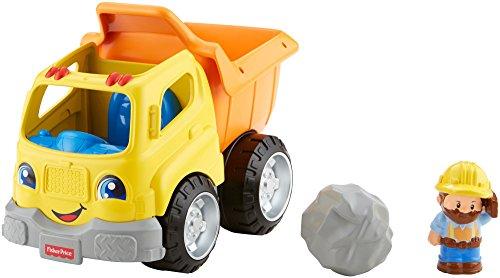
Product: Fisher-Price Little People Dump Truck
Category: Toys & Games | Baby & Toddler Toys
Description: Includes dump truck, construction worker figure and boulder piece.
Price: $16.45
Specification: ProductDimensions:10.2x5.6x8inches|ItemWeight:1.25pounds|ShippingWeight:1.75pounds(Viewshippingratesandpolicies)|DomesticShipping:ItemcanbeshippedwithinU.S.|InternationalShipping:ThisitemcanbeshippedtoselectcountriesoutsideoftheU.S.LearnMore|ASIN:B01C494FT6|Itemmodelnumber:DFT45|Manufacturerrecommendedage:12months-5years|Batteries:2AAbatteriesrequired.(included)